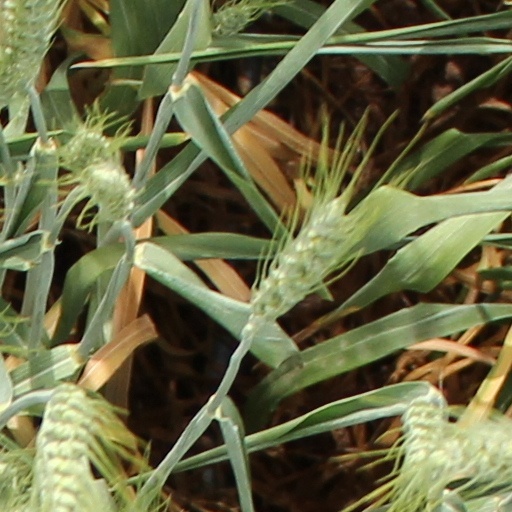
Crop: wheat